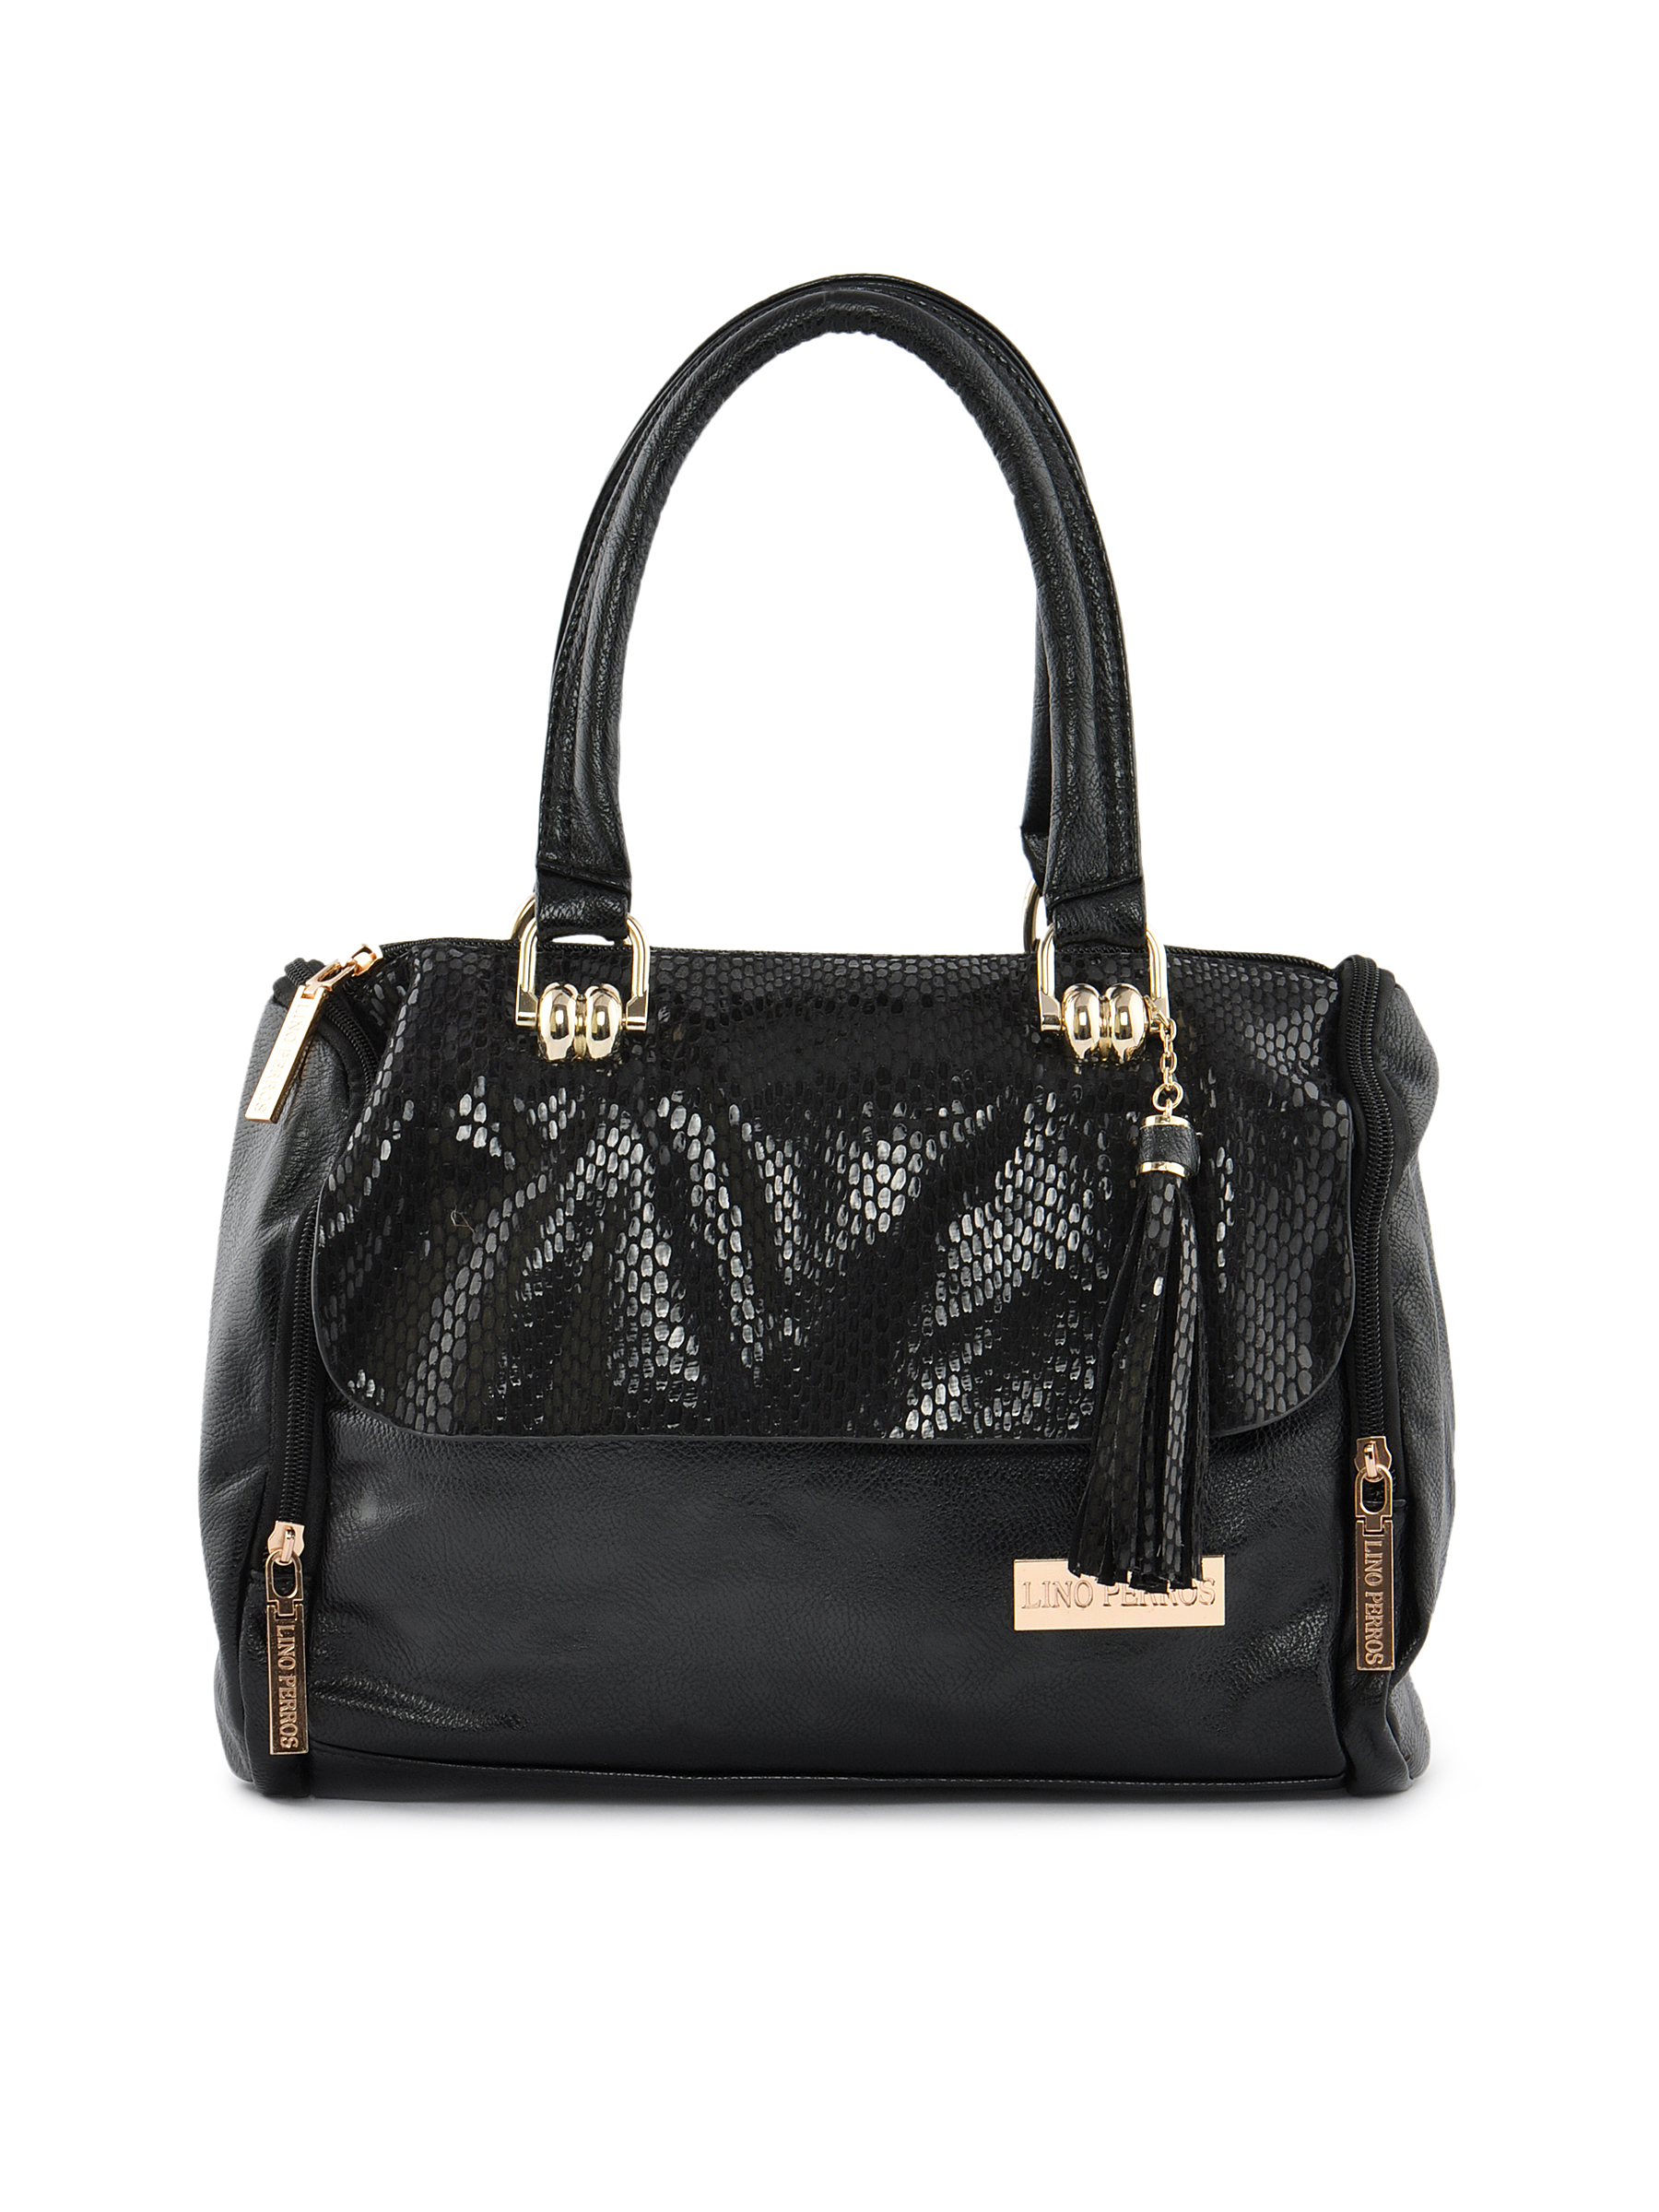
Lino Perros Women Classic Black  Handbag
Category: Accessories / Bags / Handbags
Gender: Women
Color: Black
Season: Winter 2015
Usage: Casual